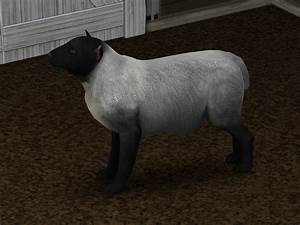
Label: pecora